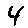
Label: 4